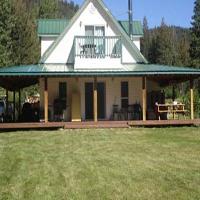
Weather: sun or clear